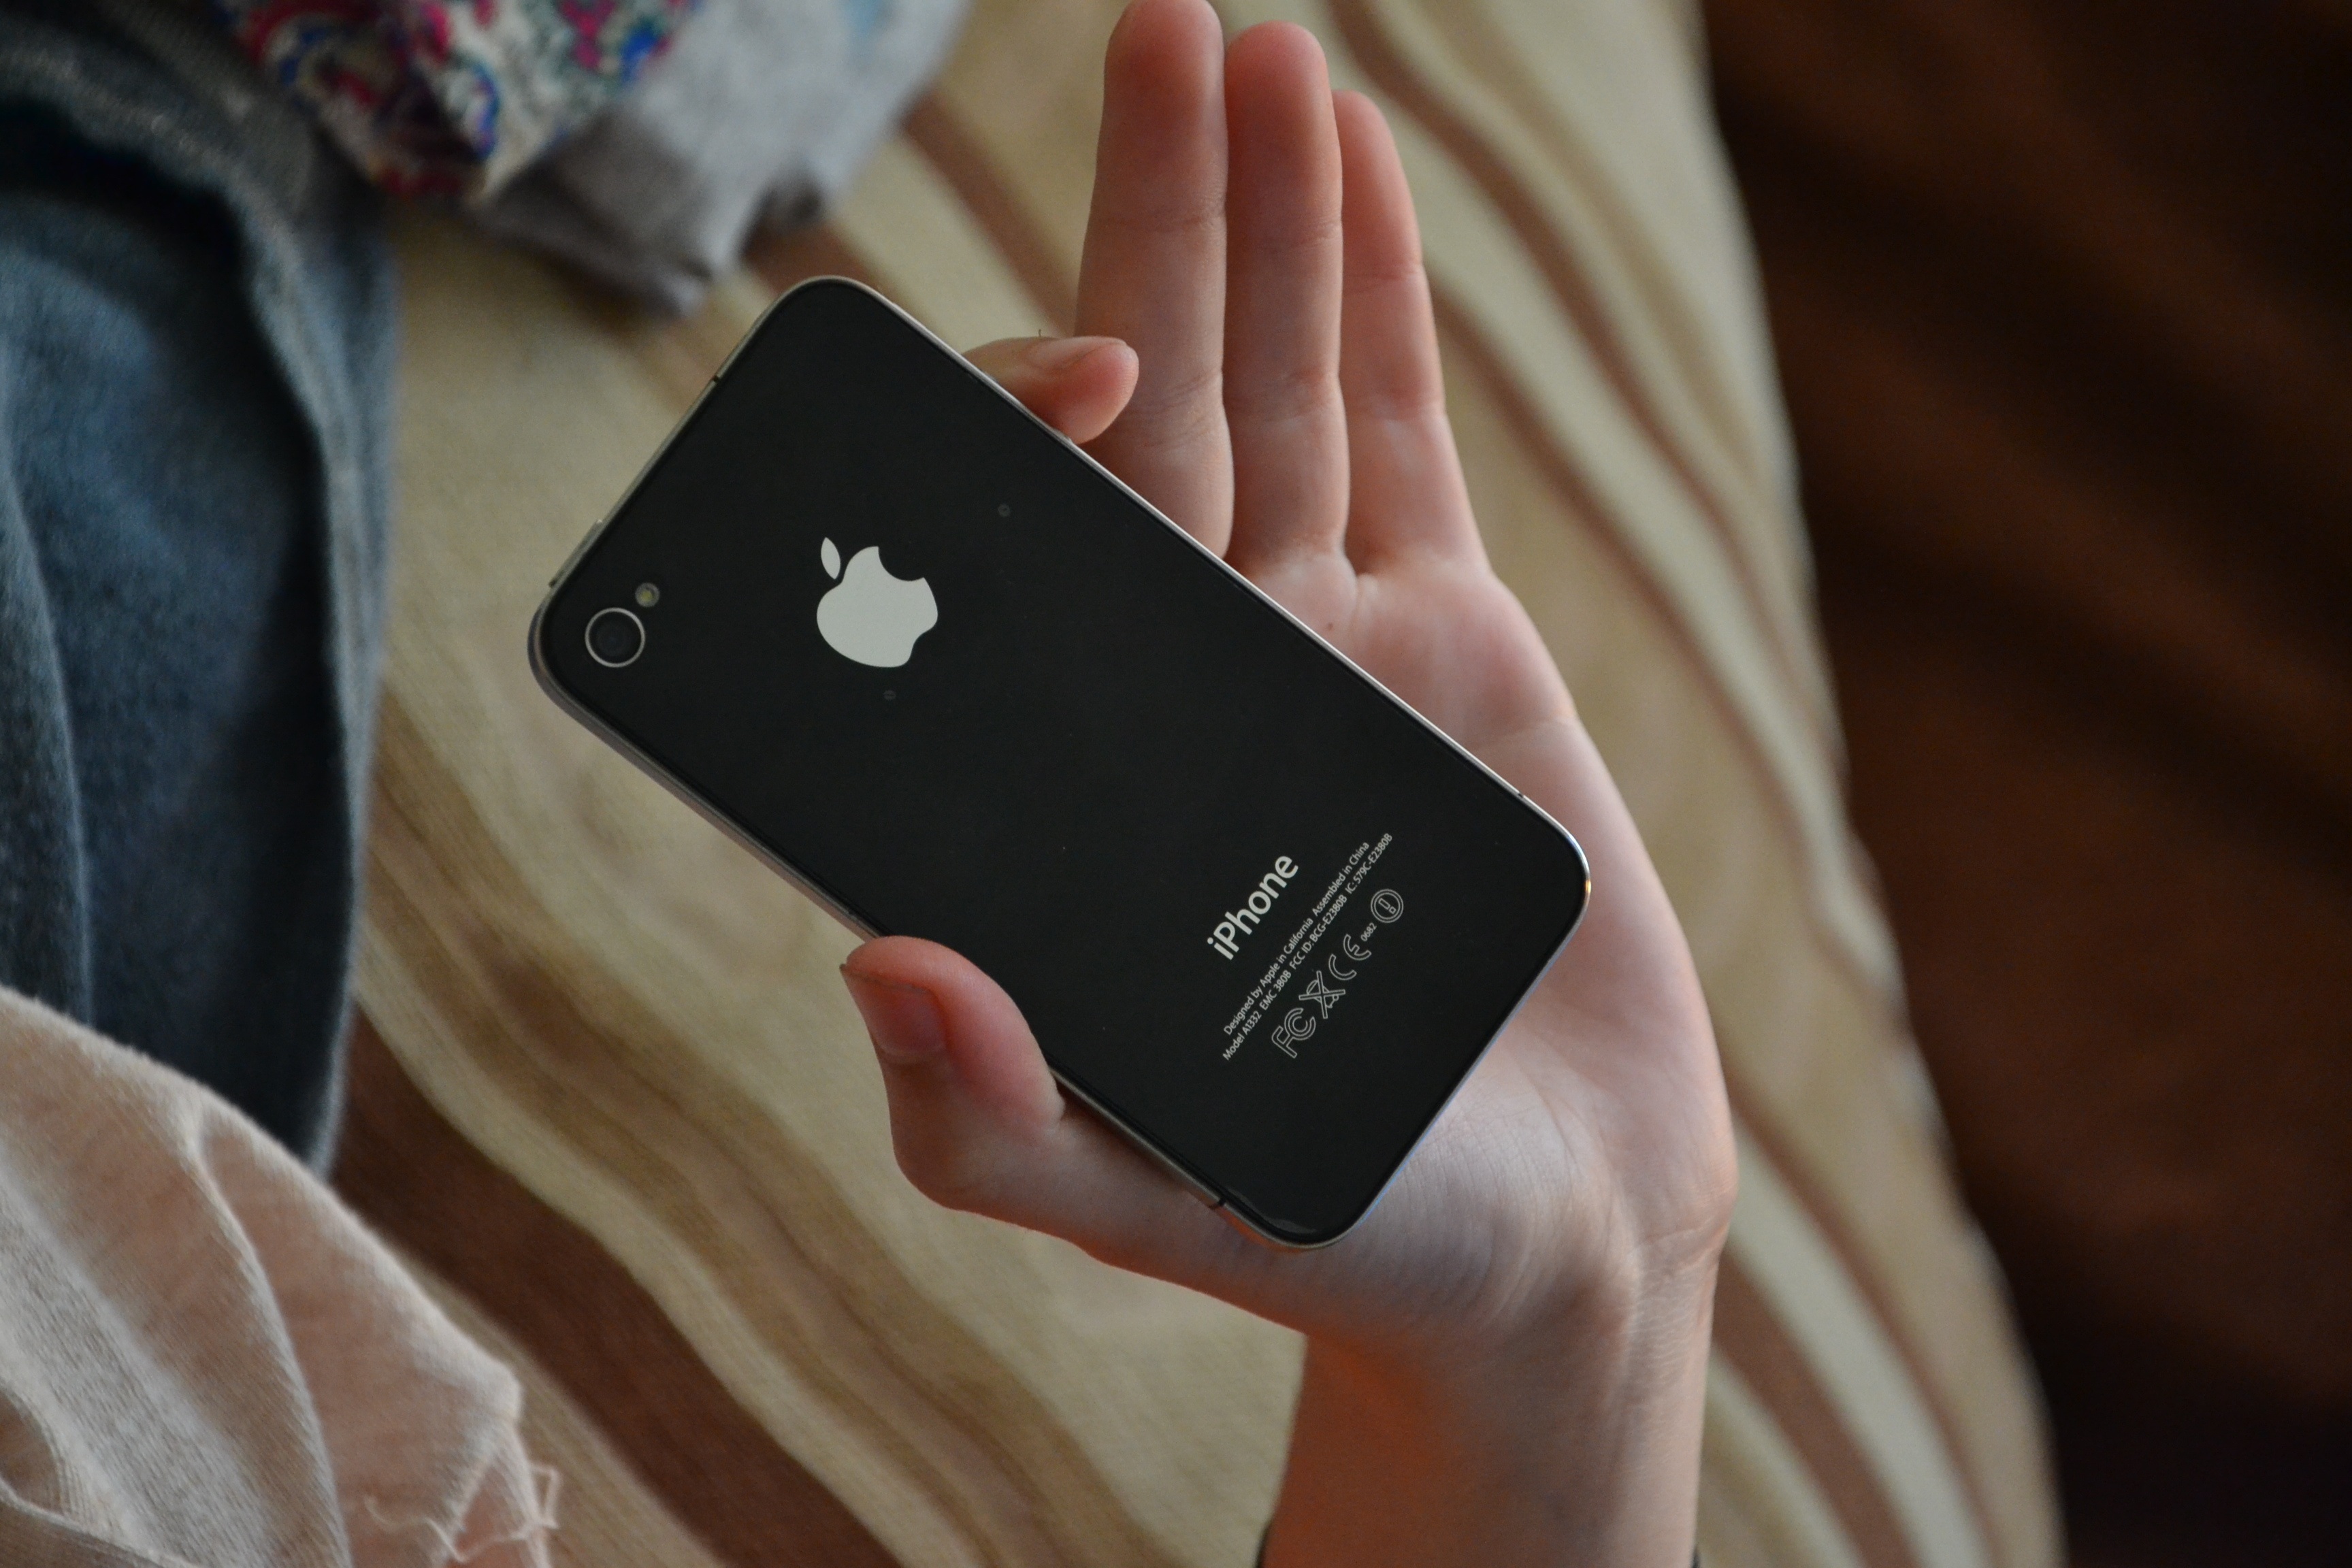
iphone, smartphone, hand, technology, white, photography, finger, phone, gadget, mobile phone, close up, brand, product, electronics, glasses, call, fast, cell, to write, meaning, cellular phone, sms, iphone 4, apple iphone, portable communications device, telegon